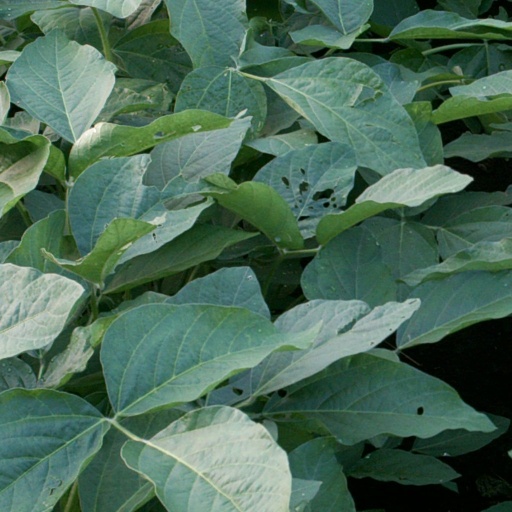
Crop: soybean